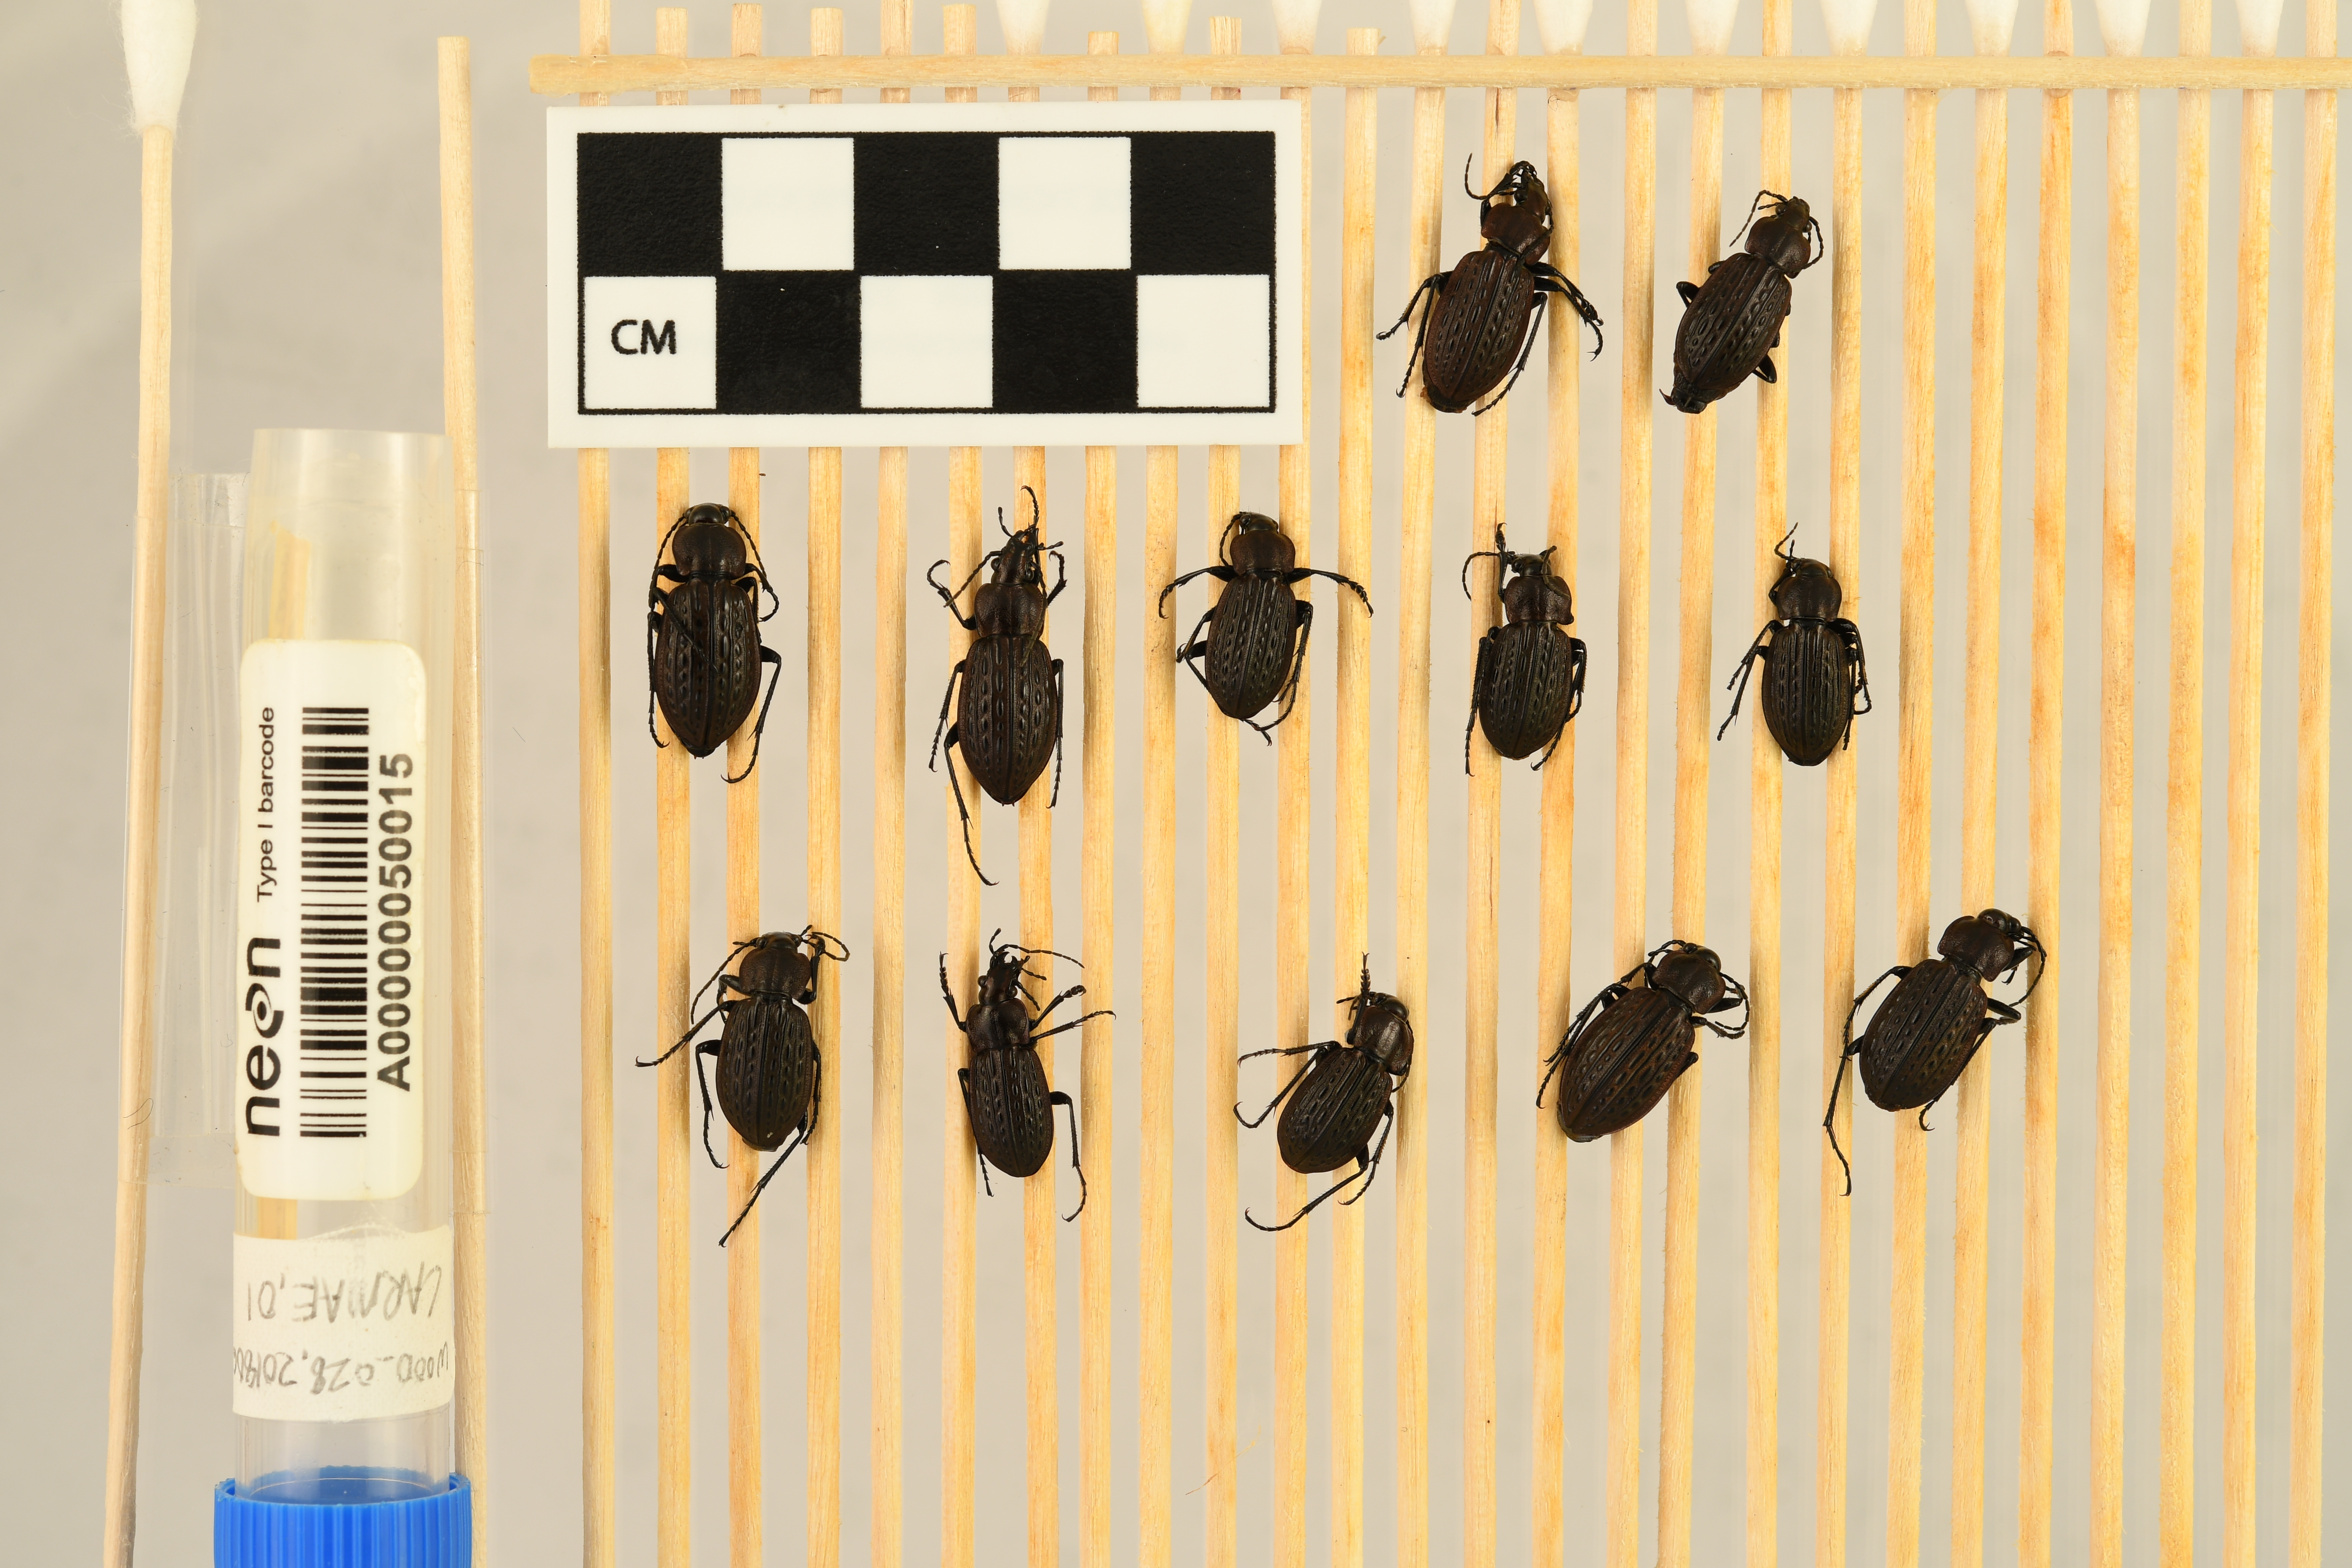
Carabus maeander maeander — Chase Lake National Wildlife Refuge NEON, plot WOOD_028. Beetle 1, ElytraLength: 1.17 cm (lying flat: Yes)

Carabus maeander maeander — Chase Lake National Wildlife Refuge NEON, plot WOOD_028. Beetle 1, ElytraWidth: 0.5363 cm (lying flat: Yes)

Carabus maeander maeander — Chase Lake National Wildlife Refuge NEON, plot WOOD_028. Beetle 2, ElytraLength: 1.05 cm (lying flat: Yes)

Carabus maeander maeander — Chase Lake National Wildlife Refuge NEON, plot WOOD_028. Beetle 2, ElytraWidth: 0.5055 cm (lying flat: Yes)

Carabus maeander maeander — Chase Lake National Wildlife Refuge NEON, plot WOOD_028. Beetle 3, ElytraLength: 1.273 cm (lying flat: Yes)

Carabus maeander maeander — Chase Lake National Wildlife Refuge NEON, plot WOOD_028. Beetle 3, ElytraWidth: 0.5889 cm (lying flat: Yes)

Carabus maeander maeander — Chase Lake National Wildlife Refuge NEON, plot WOOD_028. Beetle 4, ElytraLength: 1.225 cm (lying flat: Yes)

Carabus maeander maeander — Chase Lake National Wildlife Refuge NEON, plot WOOD_028. Beetle 4, ElytraWidth: 0.5611 cm (lying flat: Yes)

Carabus maeander maeander — Chase Lake National Wildlife Refuge NEON, plot WOOD_028. Beetle 5, ElytraLength: 1.059 cm (lying flat: Yes)

Carabus maeander maeander — Chase Lake National Wildlife Refuge NEON, plot WOOD_028. Beetle 5, ElytraWidth: 0.4785 cm (lying flat: Yes)

Carabus maeander maeander — Chase Lake National Wildlife Refuge NEON, plot WOOD_028. Beetle 6, ElytraLength: 1.034 cm (lying flat: Yes)

Carabus maeander maeander — Chase Lake National Wildlife Refuge NEON, plot WOOD_028. Beetle 6, ElytraWidth: 0.5182 cm (lying flat: Yes)

Carabus maeander maeander — Chase Lake National Wildlife Refuge NEON, plot WOOD_028. Beetle 7, ElytraLength: 1.047 cm (lying flat: Yes)

Carabus maeander maeander — Chase Lake National Wildlife Refuge NEON, plot WOOD_028. Beetle 7, ElytraWidth: 0.5048 cm (lying flat: Yes)

Carabus maeander maeander — Chase Lake National Wildlife Refuge NEON, plot WOOD_028. Beetle 8, ElytraLength: 1.107 cm (lying flat: Yes)

Carabus maeander maeander — Chase Lake National Wildlife Refuge NEON, plot WOOD_028. Beetle 8, ElytraWidth: 0.5728 cm (lying flat: Yes)

Carabus maeander maeander — Chase Lake National Wildlife Refuge NEON, plot WOOD_028. Beetle 9, ElytraLength: 0.9742 cm (lying flat: Yes)

Carabus maeander maeander — Chase Lake National Wildlife Refuge NEON, plot WOOD_028. Beetle 9, ElytraWidth: 0.4904 cm (lying flat: Yes)

Carabus maeander maeander — Chase Lake National Wildlife Refuge NEON, plot WOOD_028. Beetle 10, ElytraLength: 1.011 cm (lying flat: Yes)

Carabus maeander maeander — Chase Lake National Wildlife Refuge NEON, plot WOOD_028. Beetle 10, ElytraWidth: 0.4824 cm (lying flat: Yes)

Carabus maeander maeander — Chase Lake National Wildlife Refuge NEON, plot WOOD_028. Beetle 11, ElytraLength: 1.235 cm (lying flat: Yes)

Carabus maeander maeander — Chase Lake National Wildlife Refuge NEON, plot WOOD_028. Beetle 11, ElytraWidth: 0.59 cm (lying flat: Yes)

Carabus maeander maeander — Chase Lake National Wildlife Refuge NEON, plot WOOD_028. Beetle 12, ElytraLength: 1.167 cm (lying flat: Yes)

Carabus maeander maeander — Chase Lake National Wildlife Refuge NEON, plot WOOD_028. Beetle 12, ElytraWidth: 0.5835 cm (lying flat: Yes)